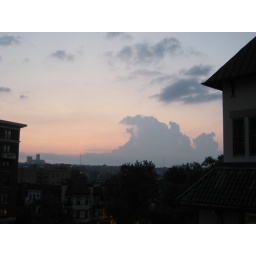
i looked out the window the other night to see this tidal-wave-looking cloud rolling by during sunset.